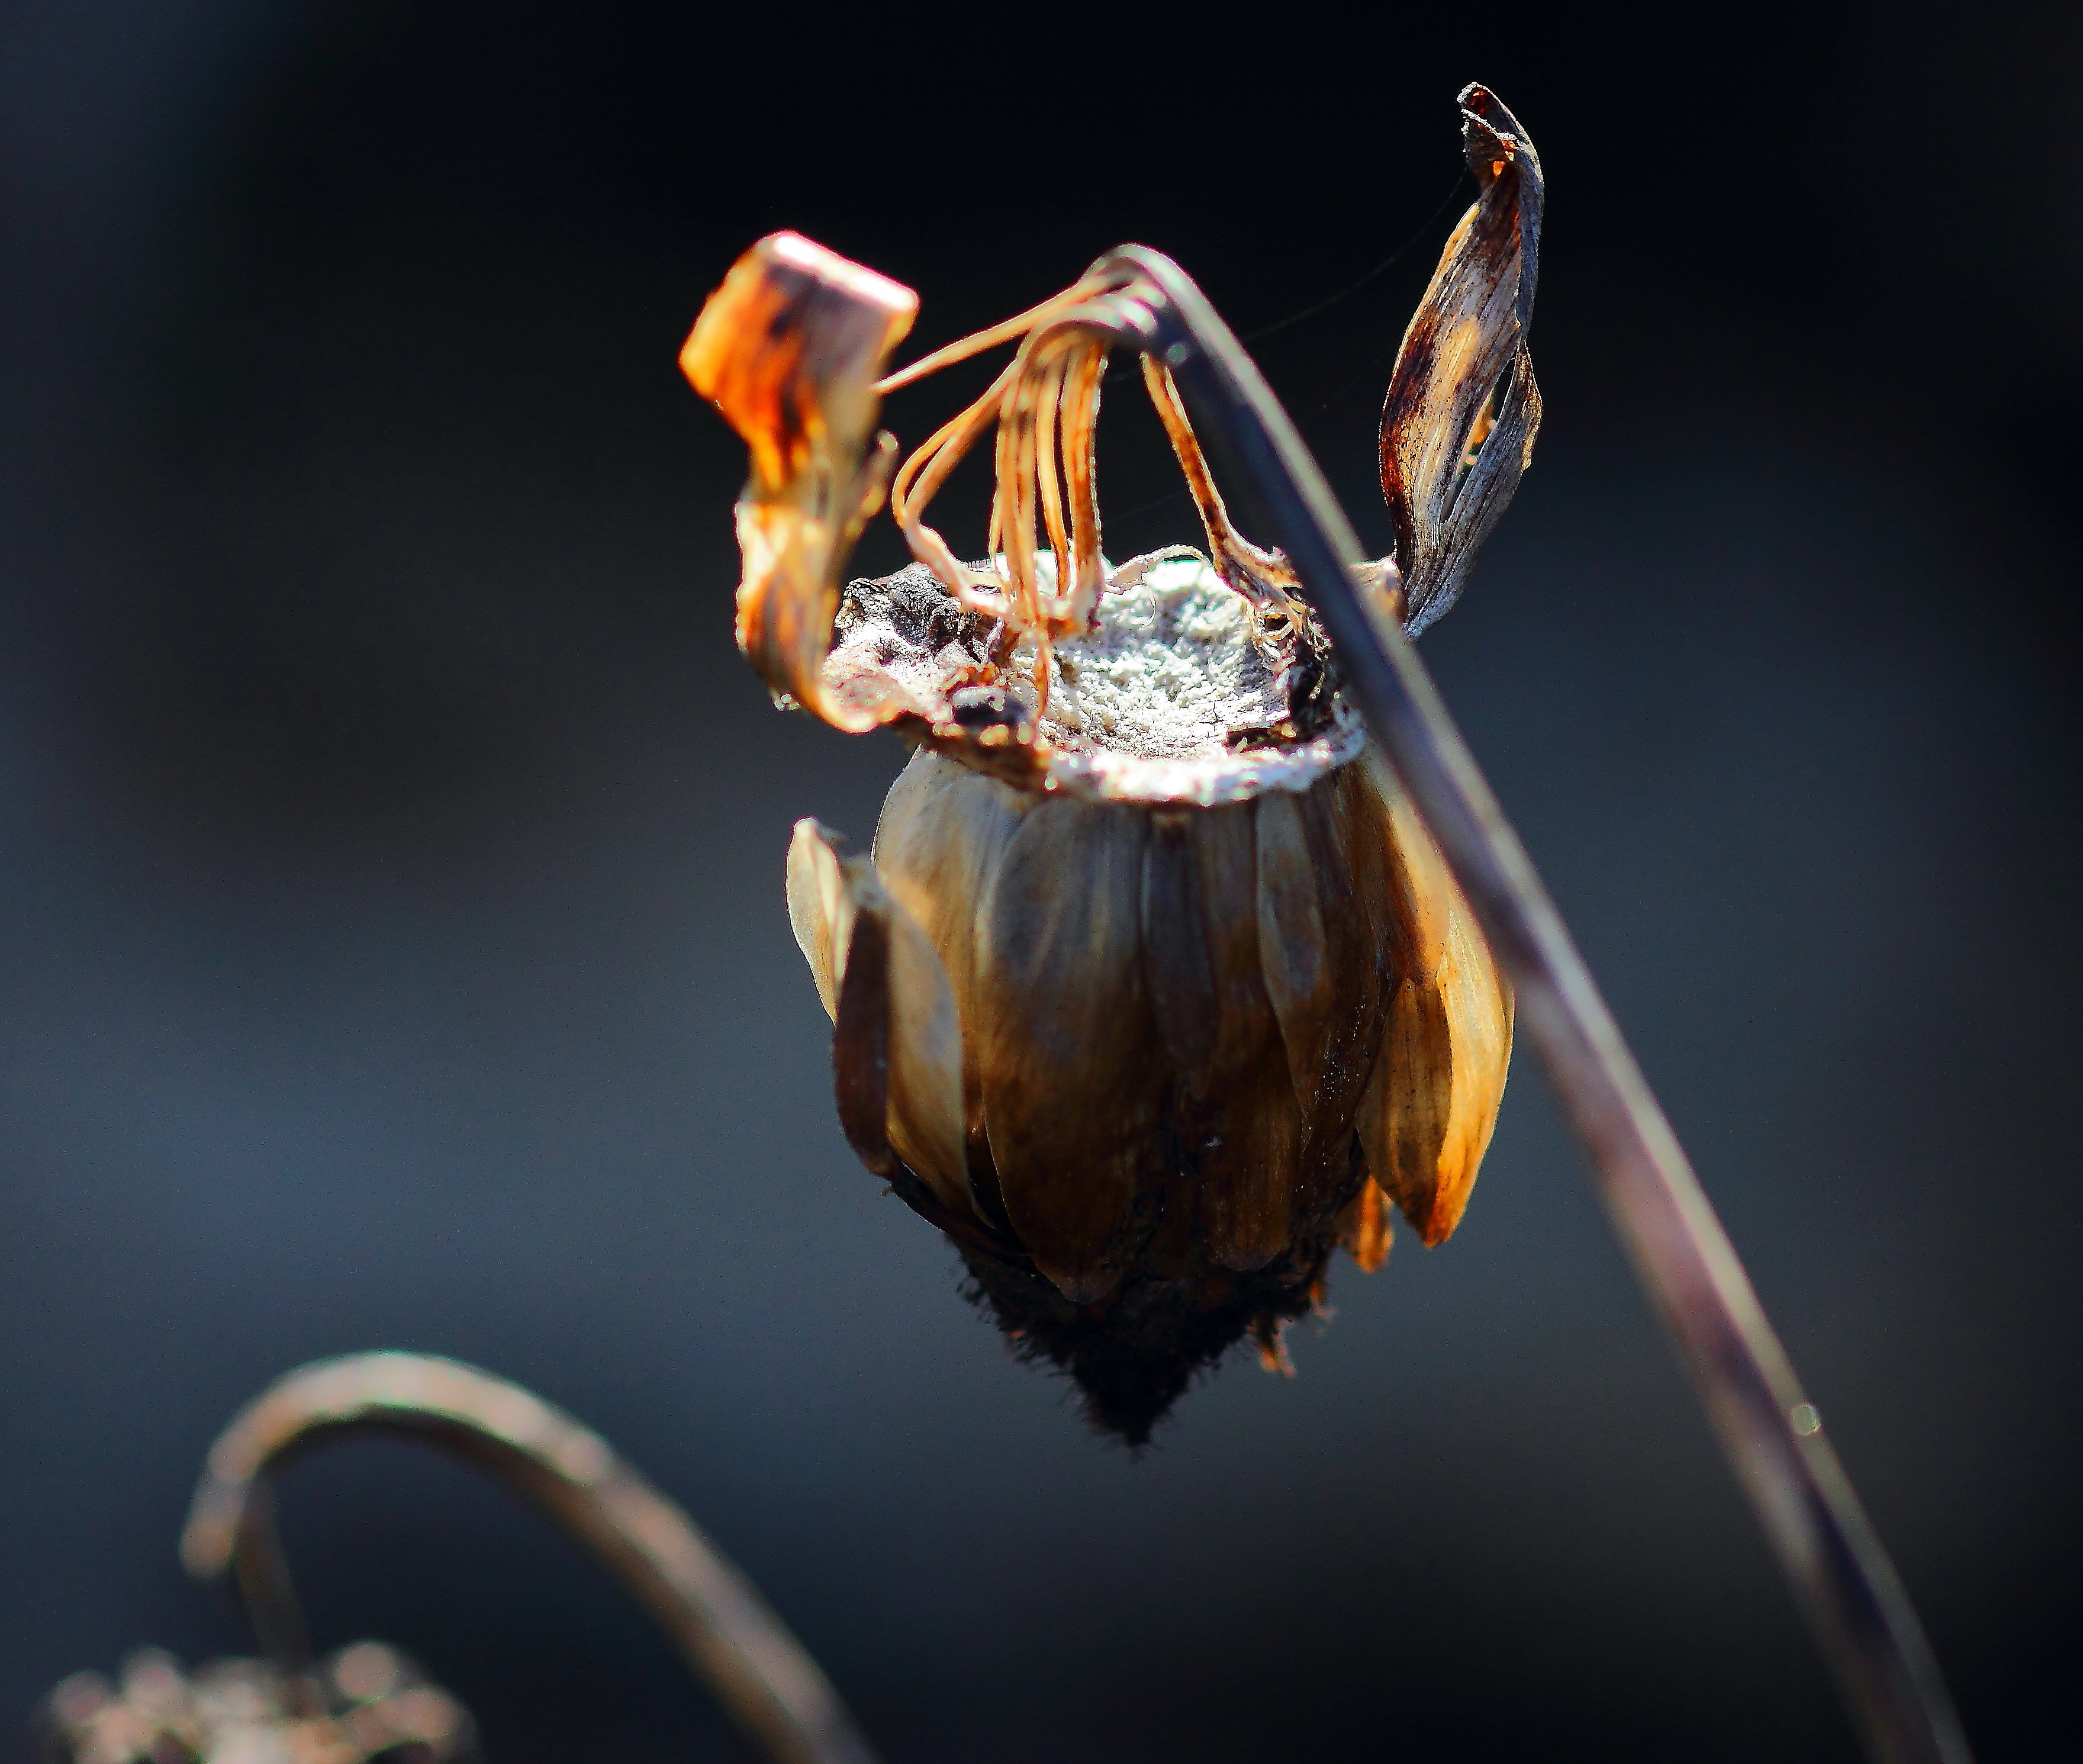
nature, photography, leaf, flower, insect, macro, invertebrate, close up, 100mm, naturaleza, galicia, pontevedra, espana, ggl1, gaby1, varios, some, canoneos550d, macro photography, pontevedragaliciaespa a